English subsidy of James VI

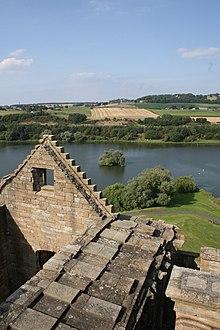
In 1594 James VI requested a shipment of English lead to repair the roof of Linlithgow Palace

On 26 September 1589 the Maitlands made an inventory of a gilt silver service, known collectively a "cupboard" after the furniture with shelves where such silver was displayed at mealtimes. Part of the service came from Thomas Foulis. Other silver pieces were probably from £2,000 sterling worth of silver and silk fabrics given to James VI by Elizabeth. Master John Colville had arrived in Scotland on 22 September with the silver, which was supplied by Alderman Martin. The silver service was taken to Denmark-Norway and gifts from it were given to dignitaries. James gave silver plate from the service to Steen Brahe and Axel Gyldenstierne in Oslo, The remainder became the king's gift to Maitland. A gift of silver was mentioned again in March 1594. James VI wrote to Robert Bowes asking that John Colville should be reimbursed for his services from the subsidy to the tune of £1266 sterling, and noted that despite rumours against he had delivered the silver plate.